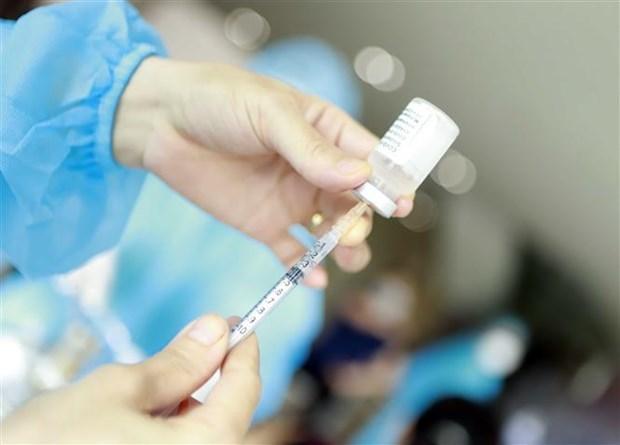
có một chiếc lọ đang được một ống tiêm chọc vào